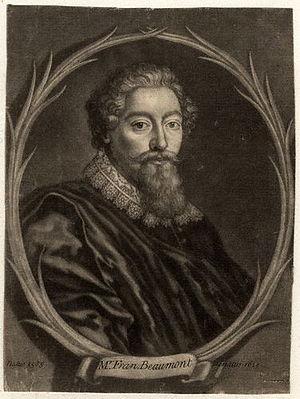
Francis Beaumont, est un acteur et dramaturge anglais du théâtre élisabéthain surtout connu pour ses pièces écrites en collaboration avec John Fletcher.